Bourse de commerce (Paris)

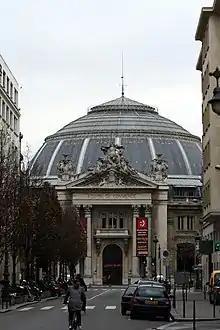
Entrance of the Bourse de Commerce

The Syndicat Général de la Bourse de commerce de Paris (General Union of the Paris Commodities Exchange) was created in 1854.